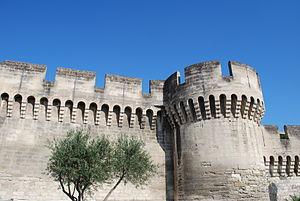
Détail des remparts d'Avignon. Italiano: Dettaglio della mura di Avignone (Francia).